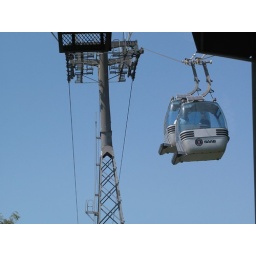
cable car over the river